Oskar Wieczorek

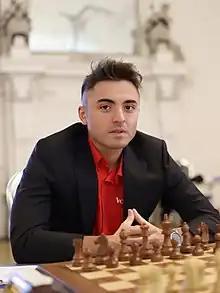
Oskar Wieczorek in 2021

Oskar Wieczorek (born 13 June 1994) is a Polish chess Grandmaster.